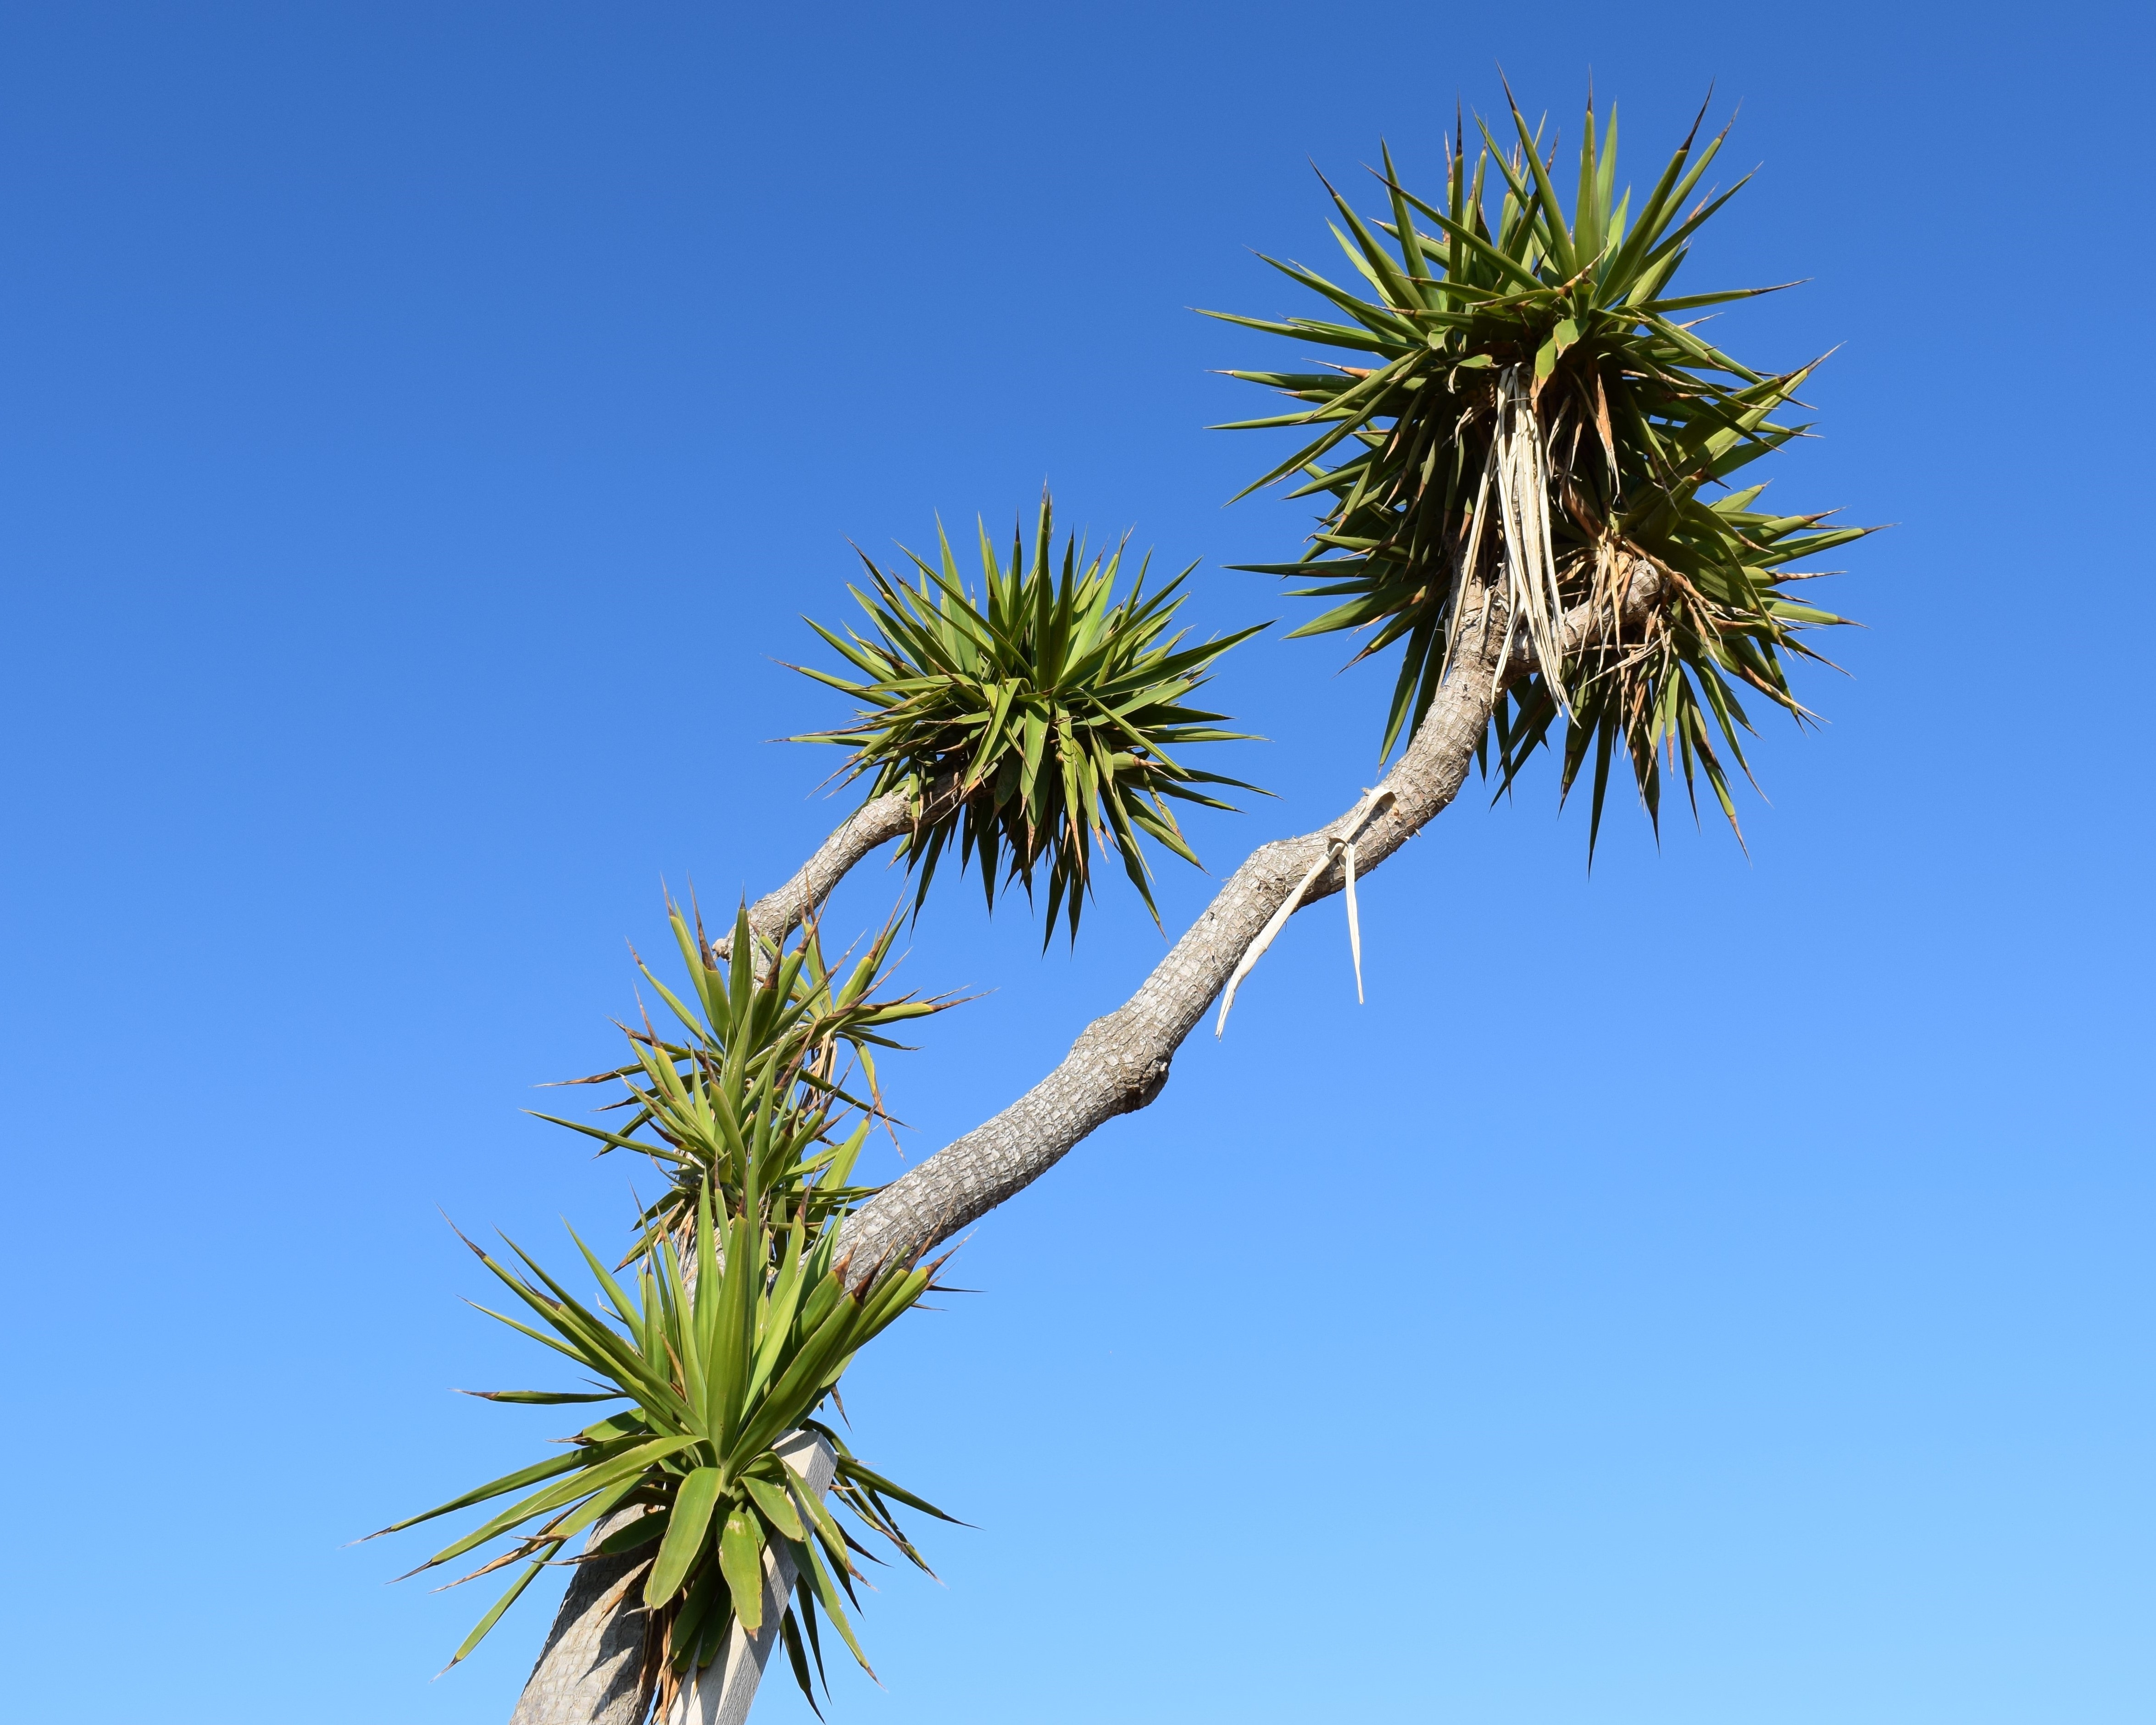
tree, nature, grass, branch, cactus, plant, sky, leaf, flower, wind, summer, produce, botany, flora, flowering plant, grass family, plant stem, woody plant, land plant, arecales, palm family, borassus flabellifer